Sandrine Gruda

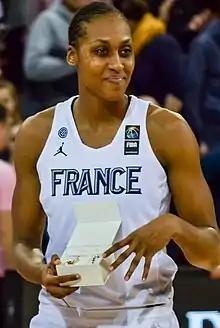
Gruda in 2016

Sandrine Gruda (born 25 June 1987) is a French former professional basketball player.